David V. Anderson

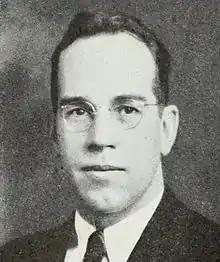
Anderson after his 1940 election as Vermont Auditor

David Verner Anderson (September 4, 1899 – September 3, 1979) was a Vermont politician who served as Auditor of Accounts.